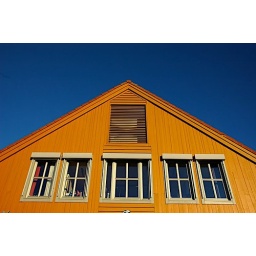
Bright yellow against the blue sky. One of the more popular choice of color you can see on the houses in Norway.